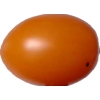
Label: tomato_cherry_orange